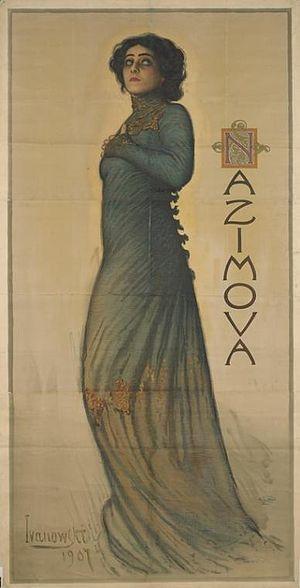
Hedda Gabler est une pièce norvégienne en quatre actes d'Henrik Ibsen. Écrite en 1890, elle a été créée le 31 janvier 1891 au Residenz Theatre de Munich, puis dans le pays d'Ibsen, à Oslo. Avec Une maison de poupée et Un ennemi du peuple, c'est l'une des pièces les plus célèbres du dramaturge.